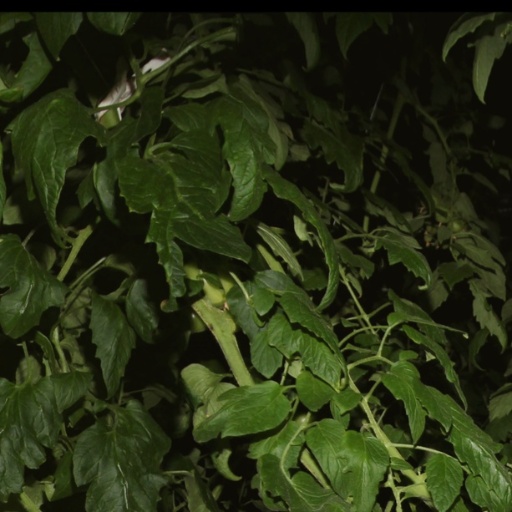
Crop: tomato